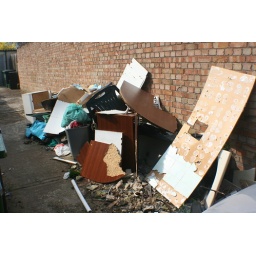
The rubbish mountain near my Dads house is steadily growing, a sign of the times